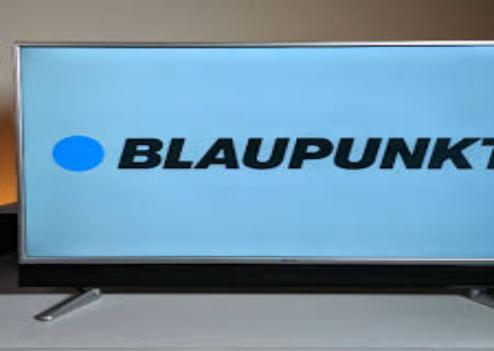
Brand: Blaupunkt
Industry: Electronic